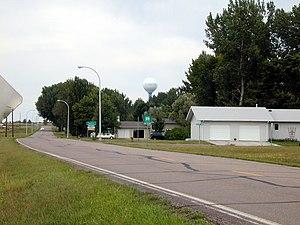
La ville de Stanton est le siège du comté de Mercer, dans l’État du Dakota du Nord, aux États-Unis. Sa population s’élevait à 366 habitants lors du recensement de 2010, estimée à 345 habitants en 2018.